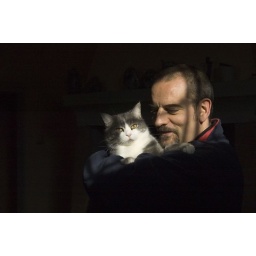
Not a self portrait. This is a friend in his house in the countryside, holding his favorite cat in the morning light.